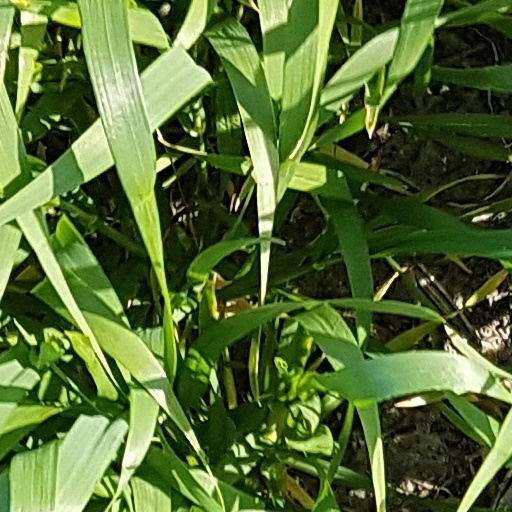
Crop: wheat